Hypervitaminosis

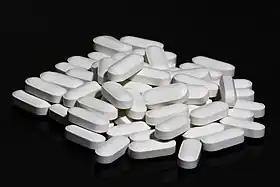
Supplements of calcium and vitamin D

Hypervitaminosis is a condition of abnormally high storage levels of vitamins, which can lead to various symptoms as over excitement, irritability, or even toxicity. Specific medical names of the different conditions are derived from the given vitamin involved: an excess of vitamin A, for example, is called hypervitaminosis A. Hypervitaminoses are primarily caused by fat-soluble vitamins (D and A), as these are stored by the body for longer than the water-soluble vitamins.